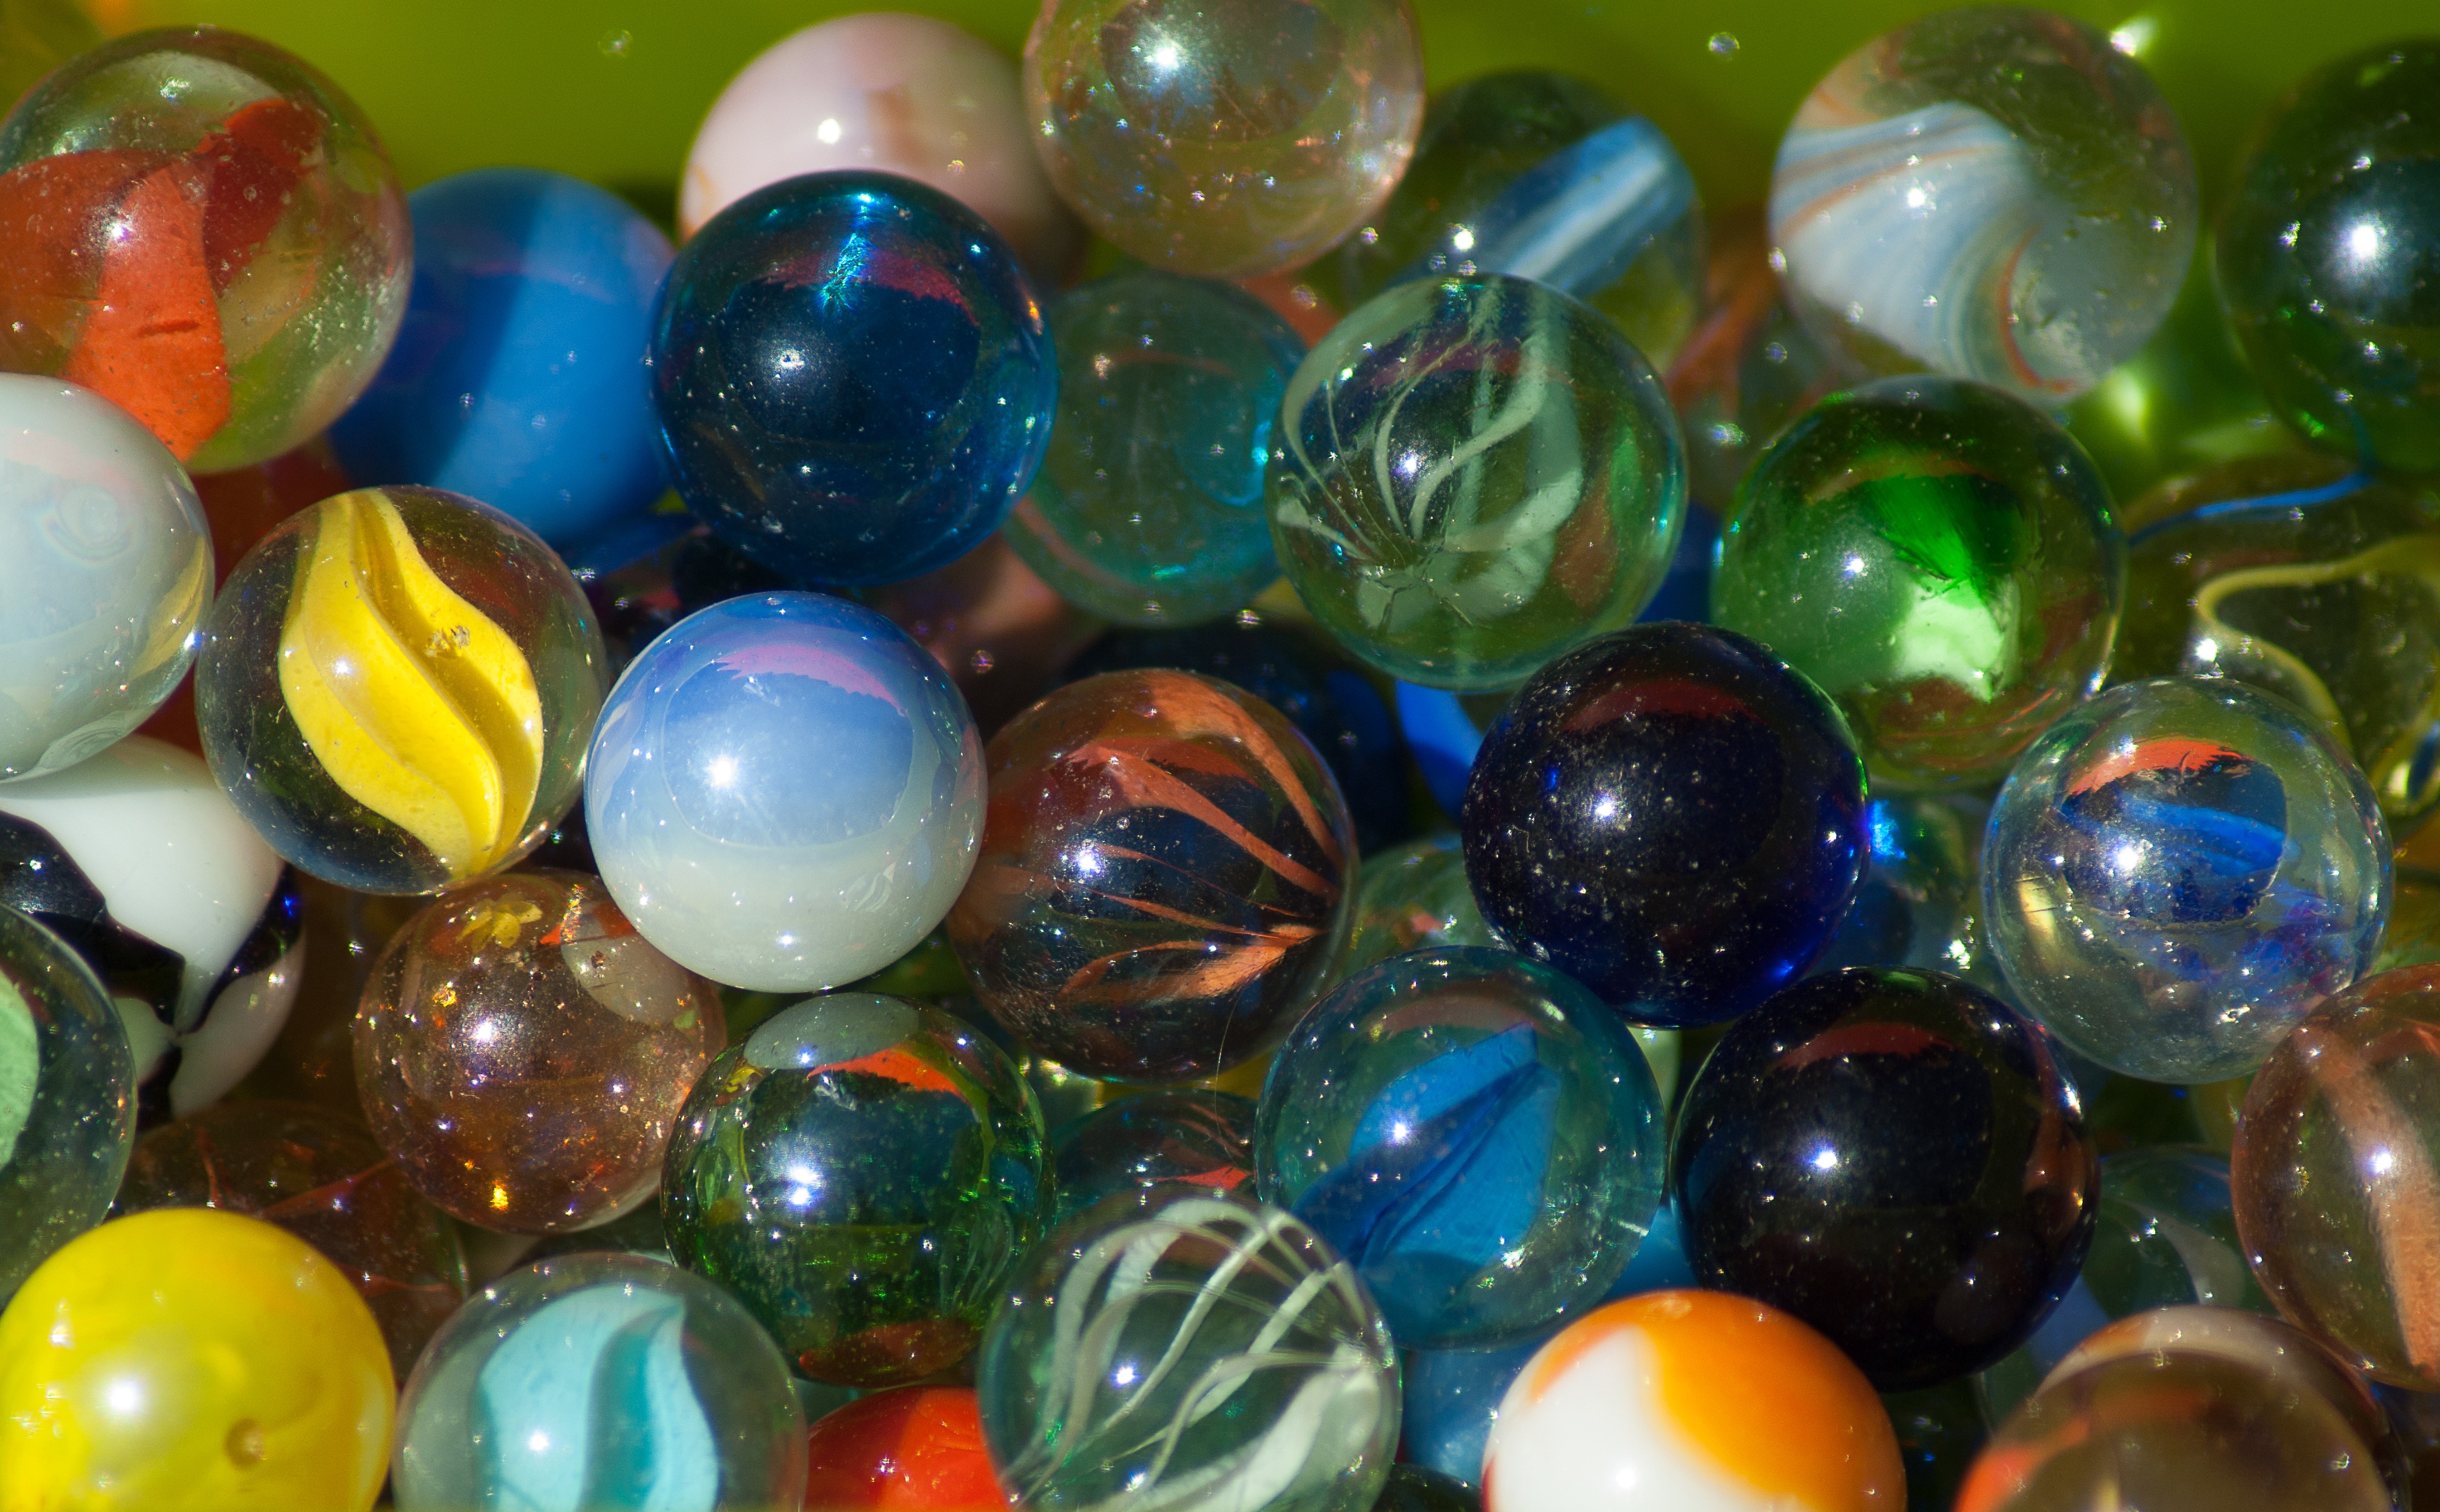
glass, green, color, blue, bead, toy, material, art, marble, games, bowls, glass marbles